Rifaat Turk

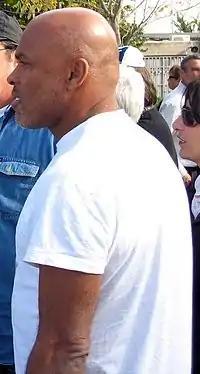
Turk in 2006

Rifaat "Jimmy" Turk (nicknamed Jimmy the Rocket, born 16 September 1954) is an Israeli former footballer, manager, and Deputy Mayor of Tel Aviv. Turk was the first Arab to play for the Israel national team and to represent the country in football at the Olympic Games.